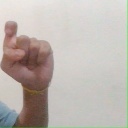
अक्षर: इ